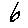
Label: 6